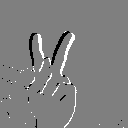
ASL letter: k